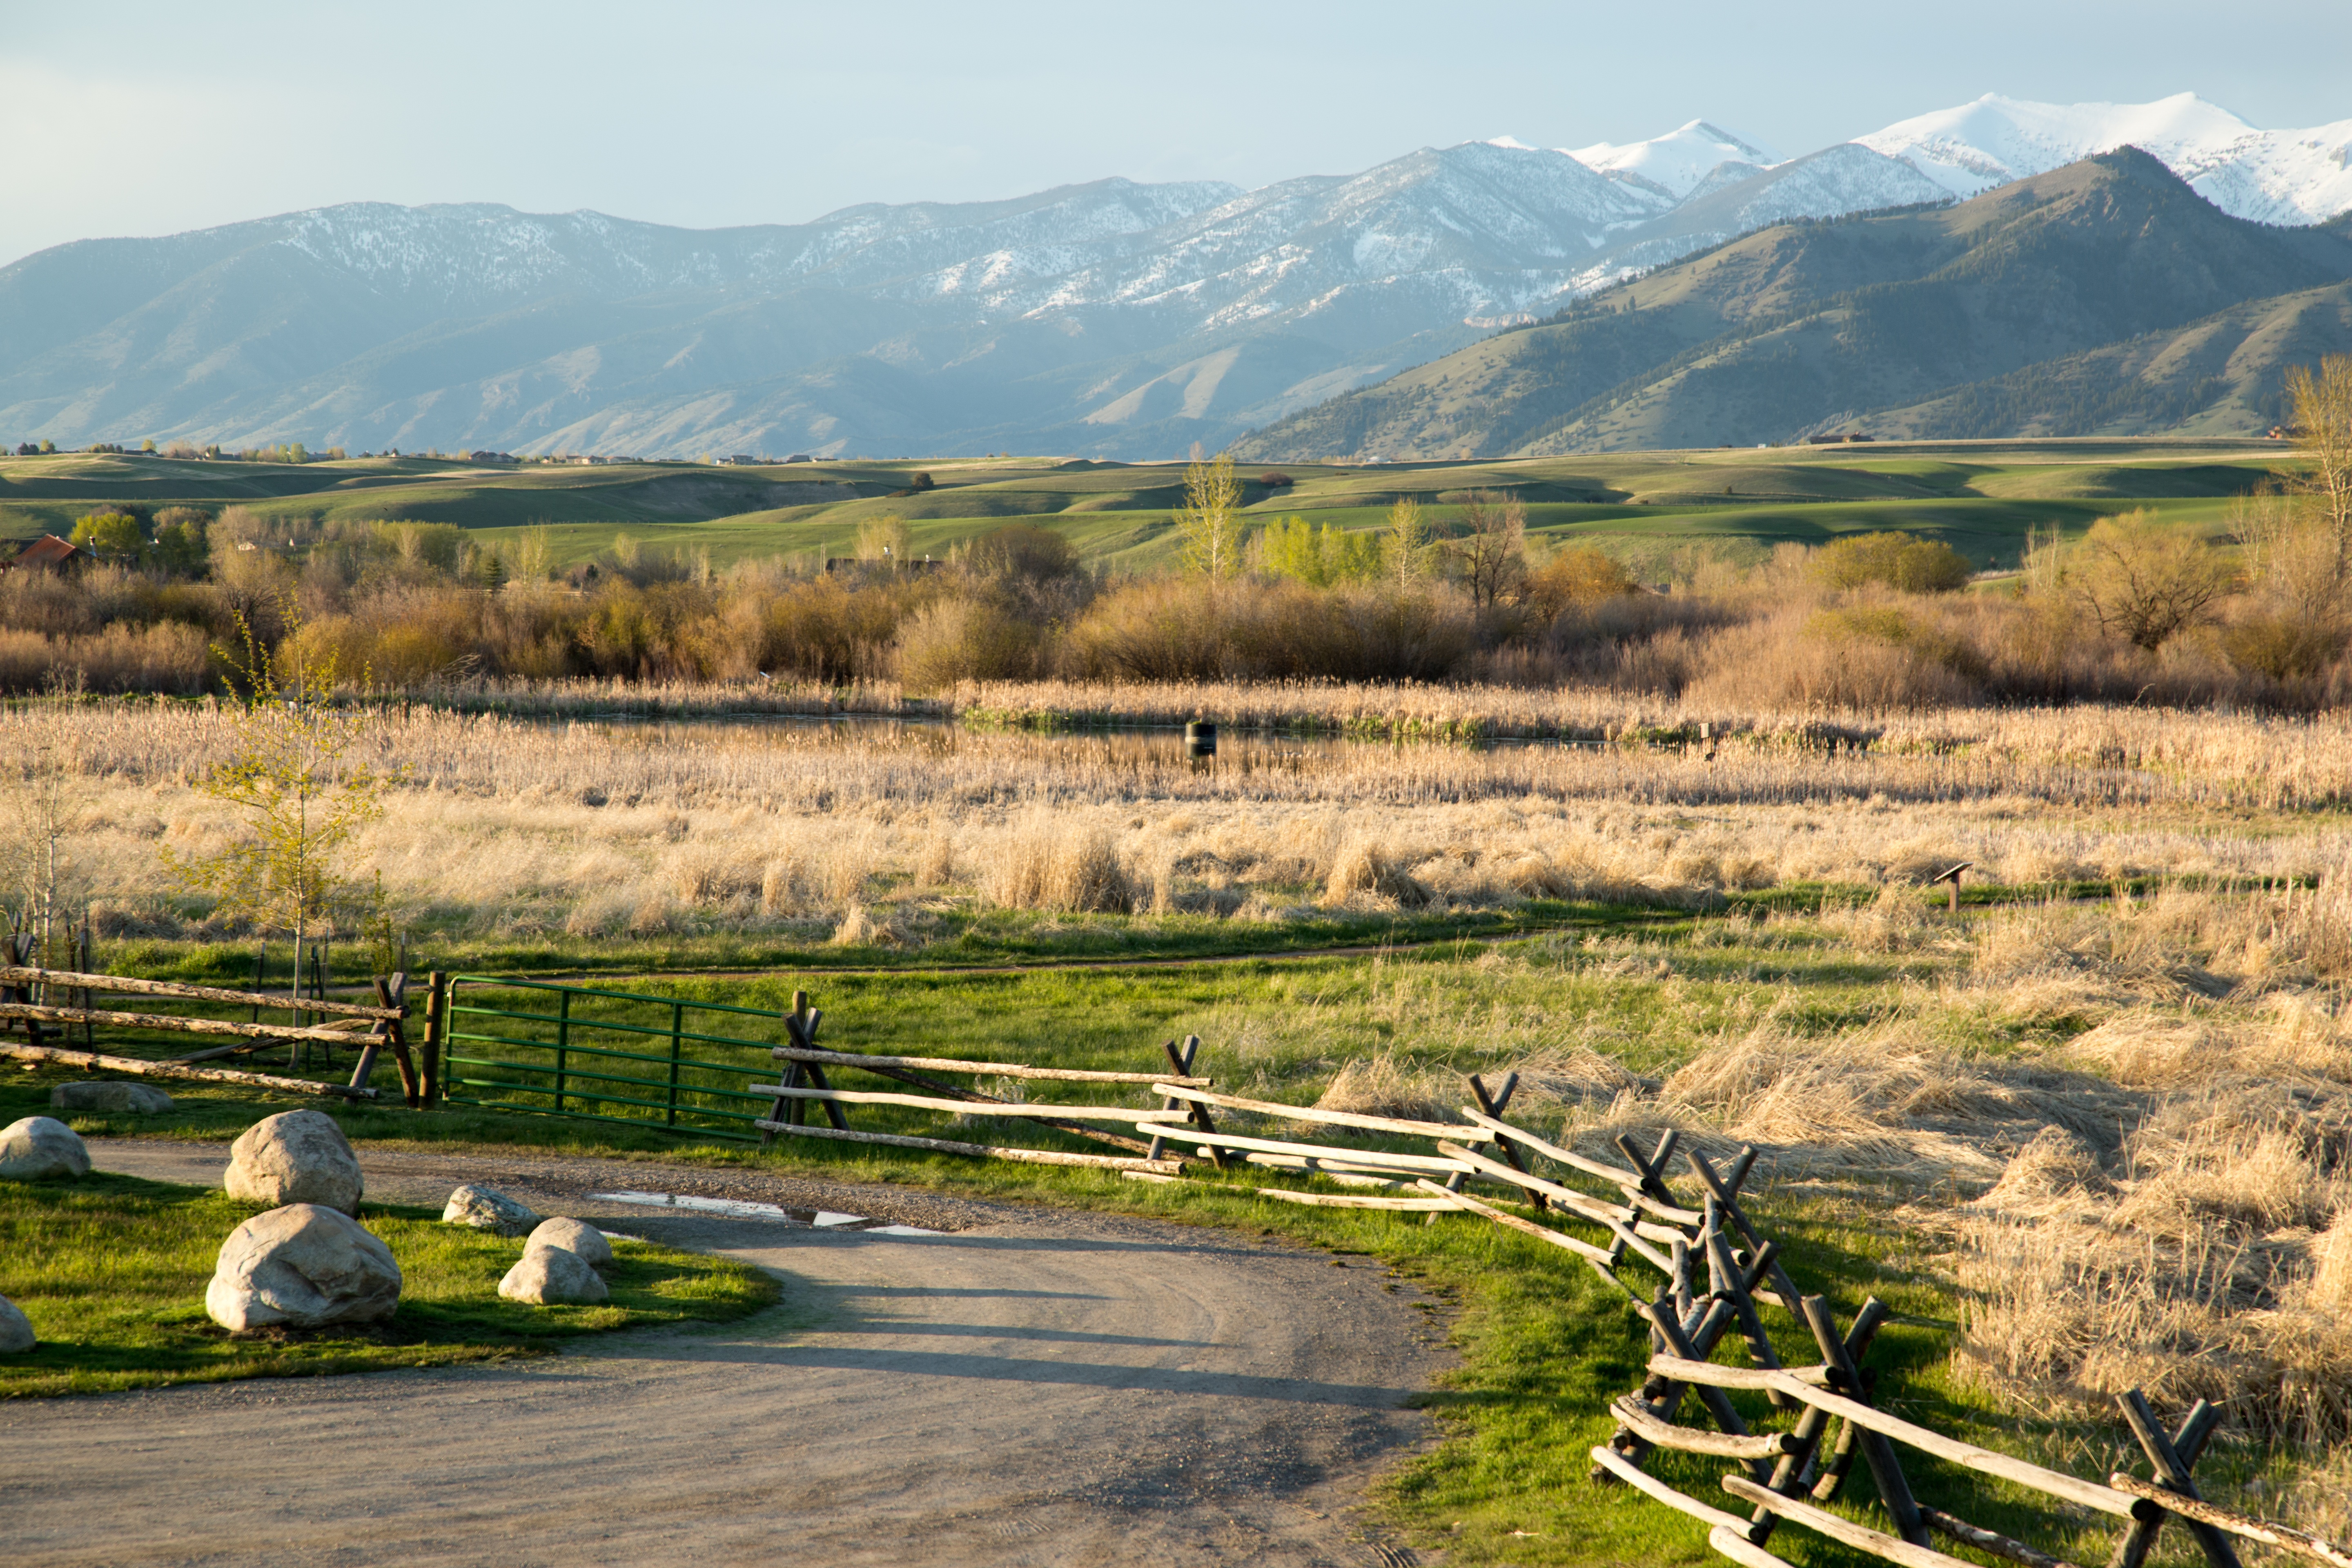
landscape, nature, wilderness, mountain, field, meadow, hill, lake, river, valley, mountain range, reservoir, agriculture, highland, plain, wetland, plateau, loch, rural area, landform, paddy field, natural environment, geographical feature, mountainous landforms